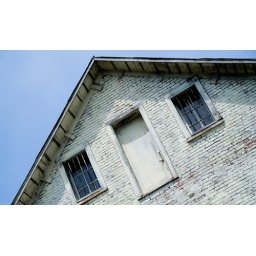
Alcatraz door in the sky